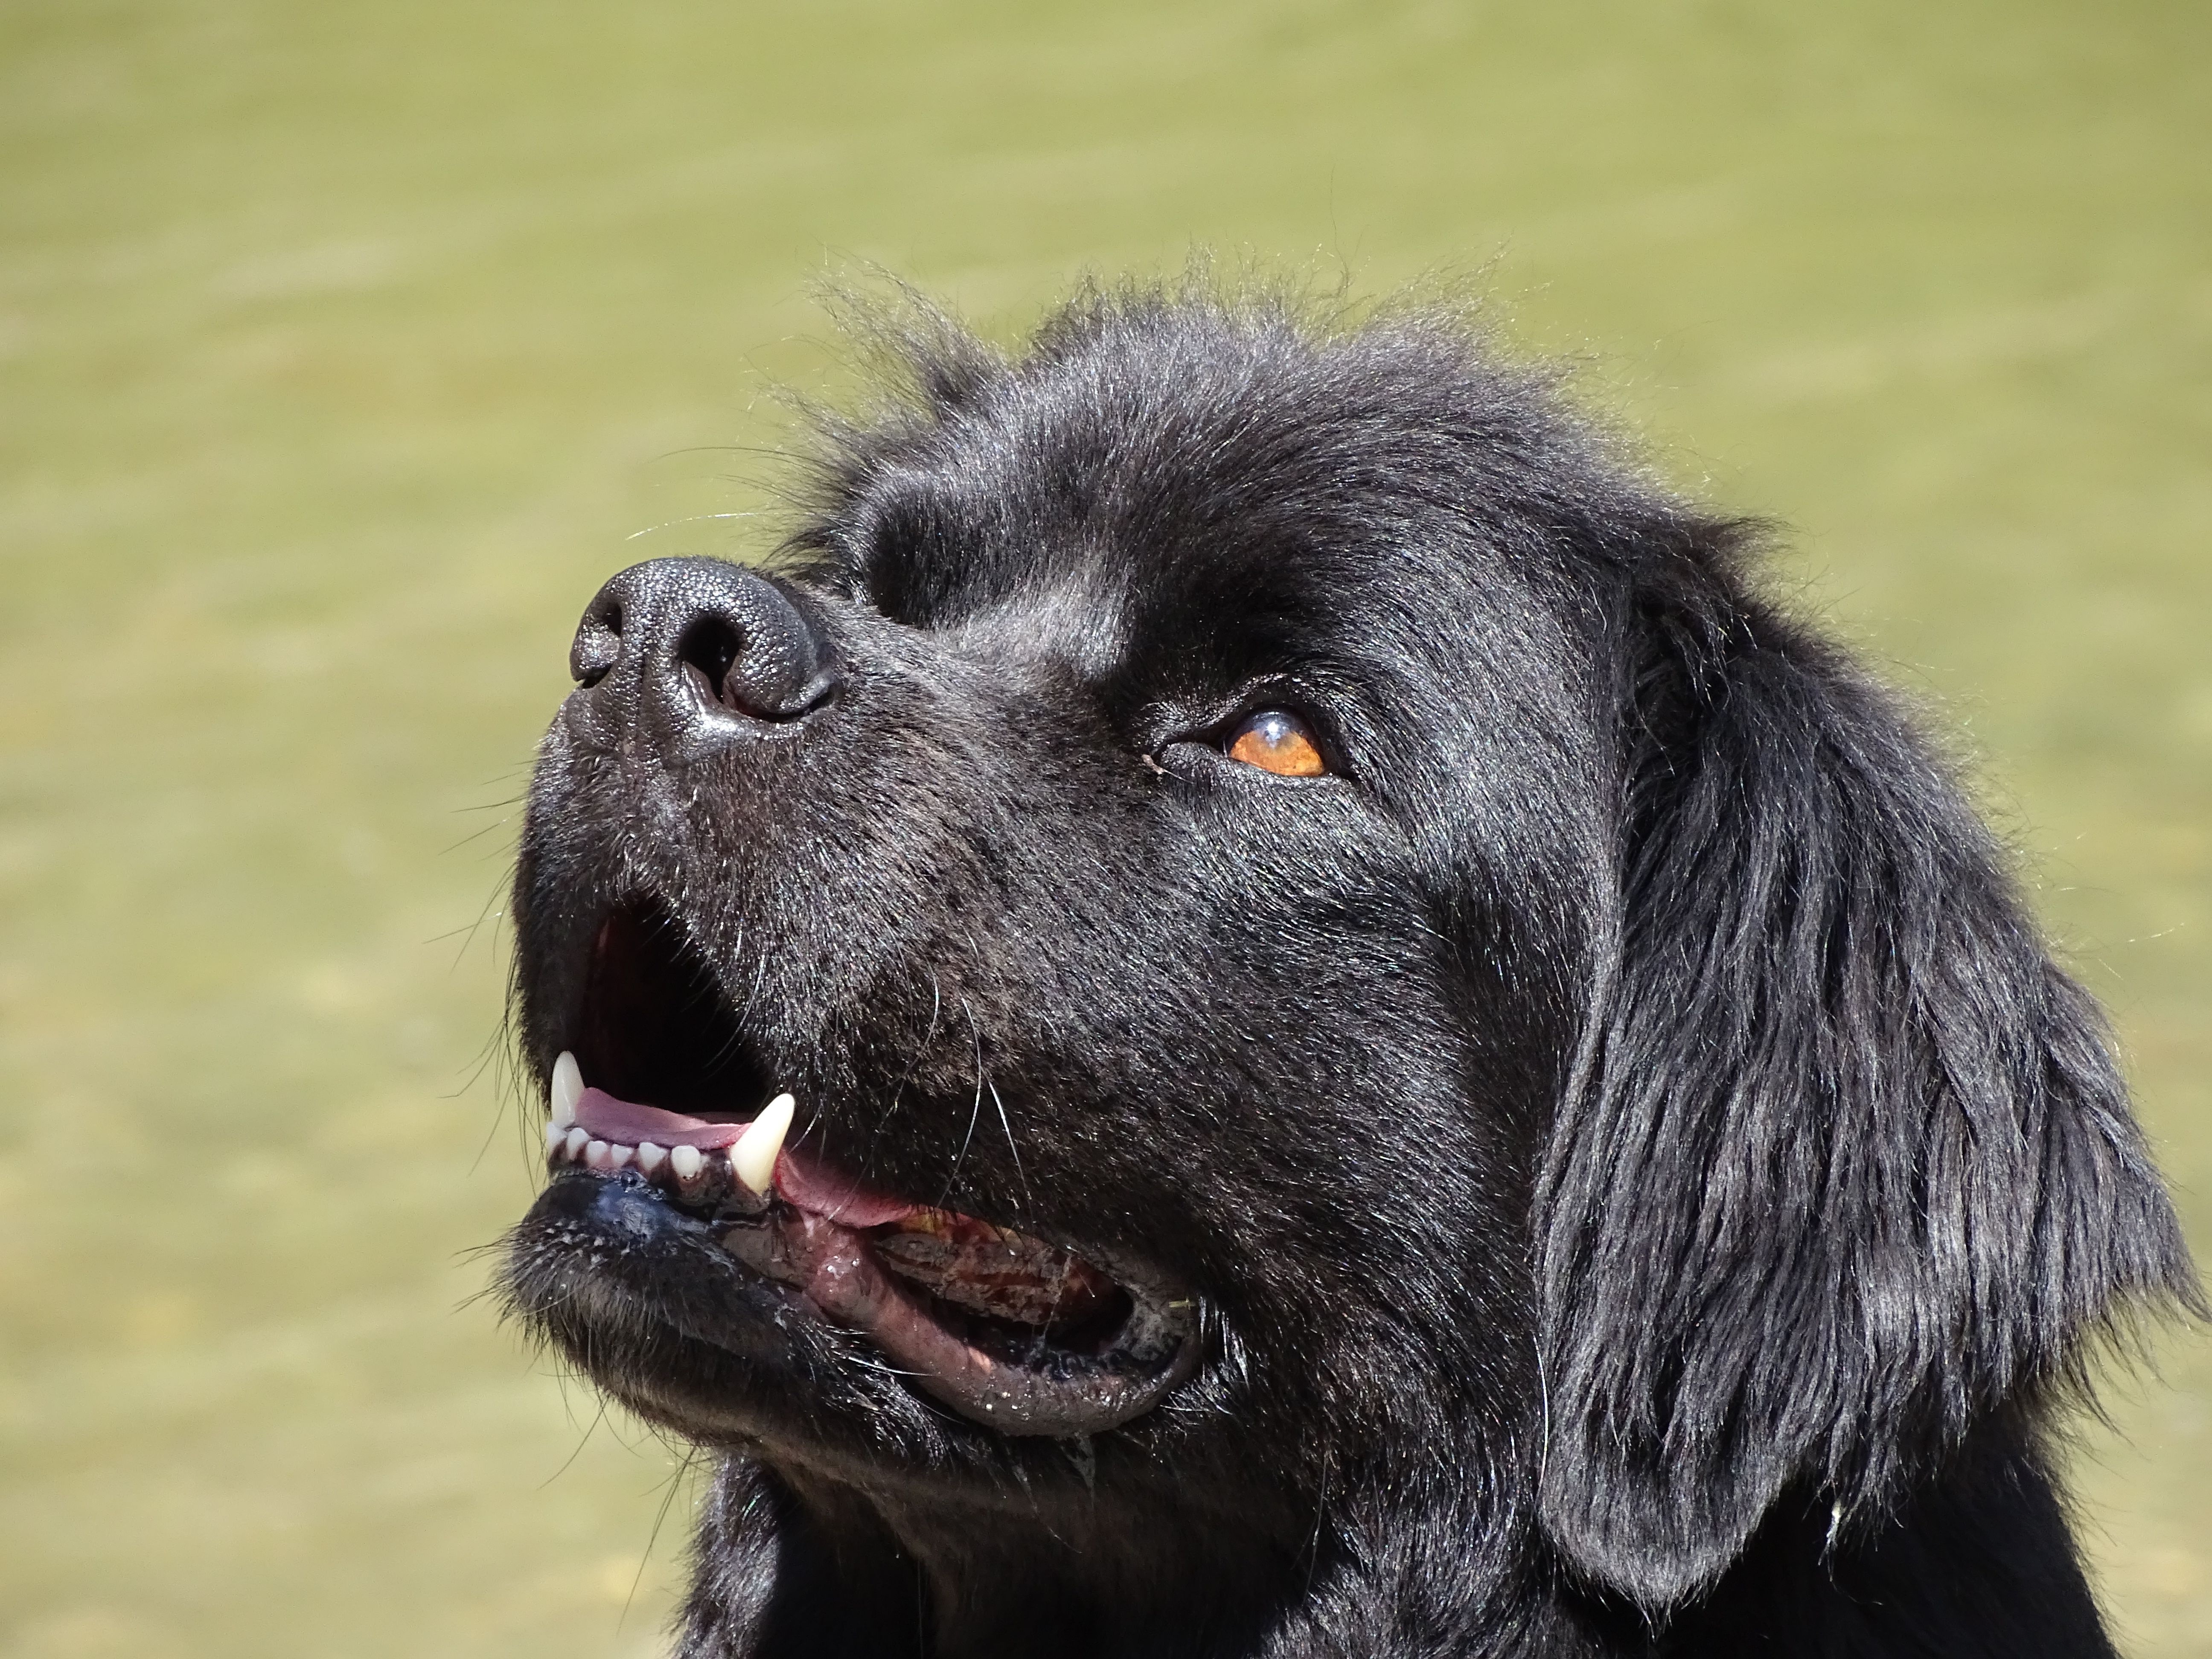
dog, animal, cute, male, pet, fur, portrait, mammal, black, close, eyes, snout, hybrid, head, vertebrate, newfoundland, curious, dog breed, dog look, german longhaired pointer, dog like mammal, carnivoran, dog crossbreeds, stabyhoun, boykin spaniel